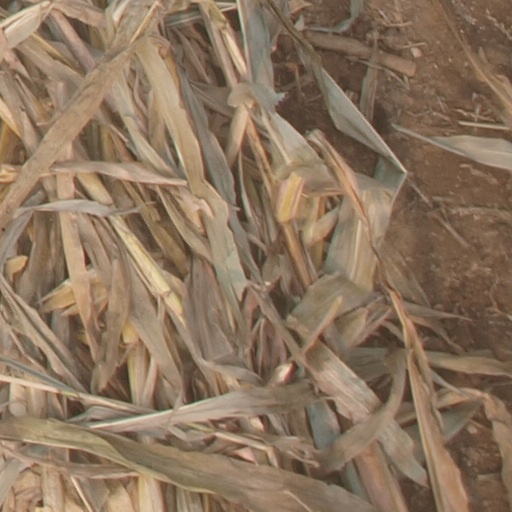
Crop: maize; corn